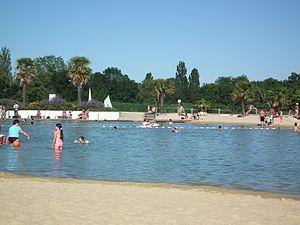
Base de loisirs d'Heurtebise, à Jonzac
Jonzac est une commune du Sud-Ouest de la France, située dans la partie méridionale du département de la Charente-Maritime. Ses habitants sont appelés les Jonzacais et Jonzacaises.